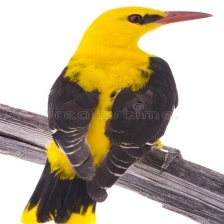
Species: EURASIAN GOLDEN ORIOLE
Scientific name: ORIOLUS ORIOLUS